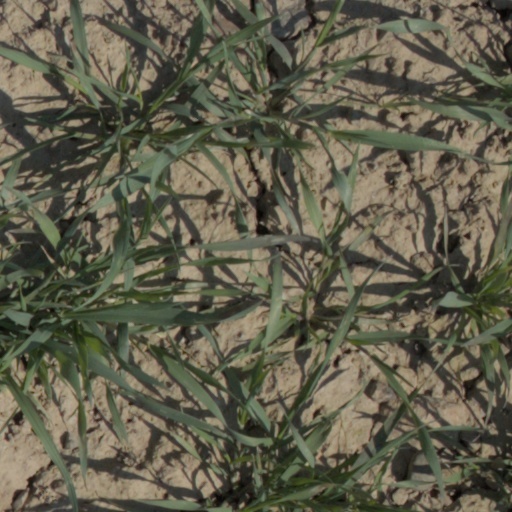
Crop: wheat